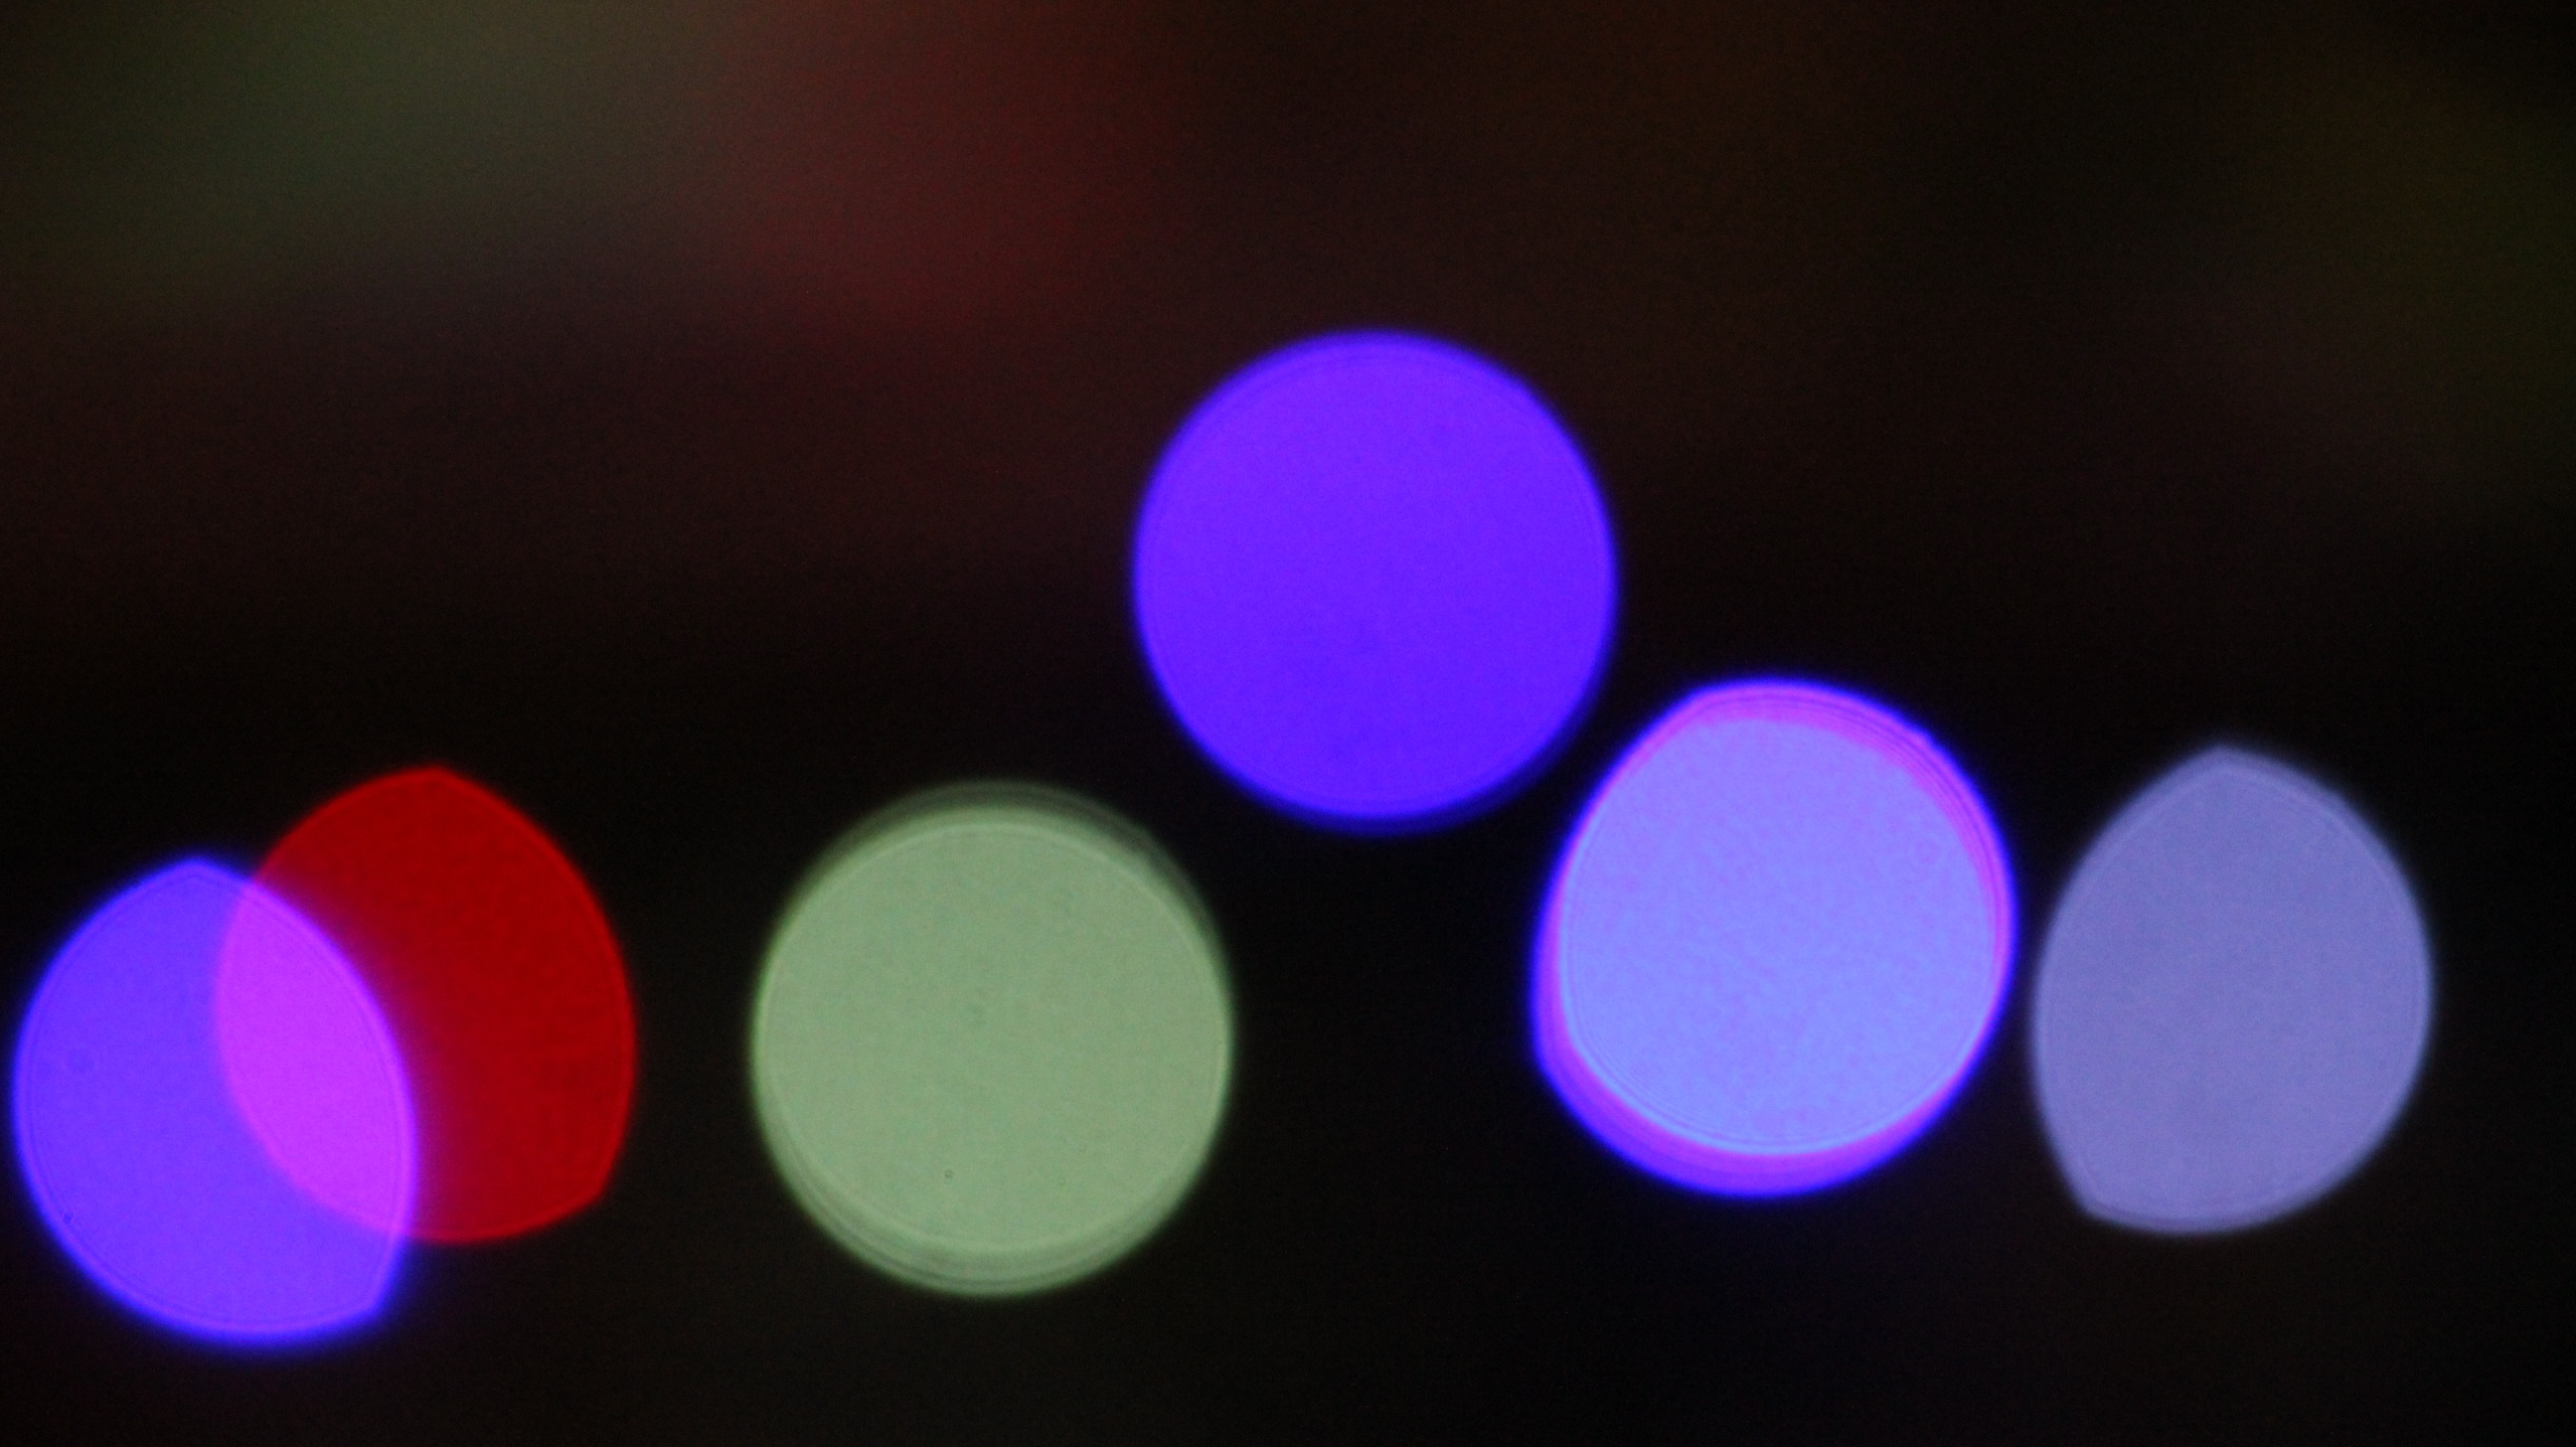
creative, light, bokeh, blur, abstract, number, line, color, pink, signage, circle, lens flare, lights, eye, organ, shape